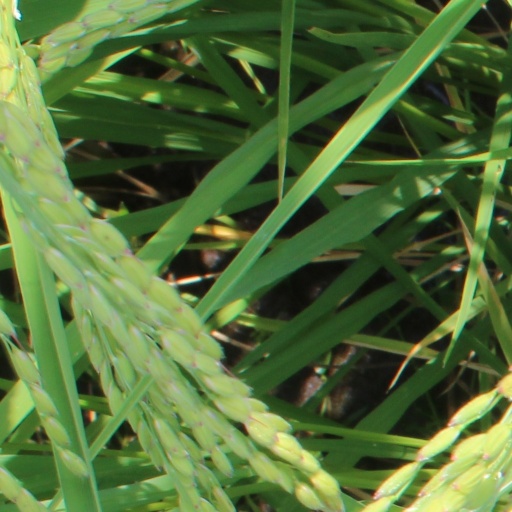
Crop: rice